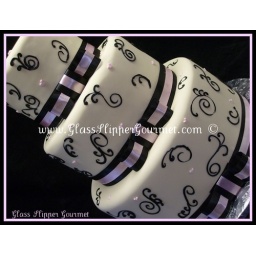
"Our Love II" - in ivory, black and pink